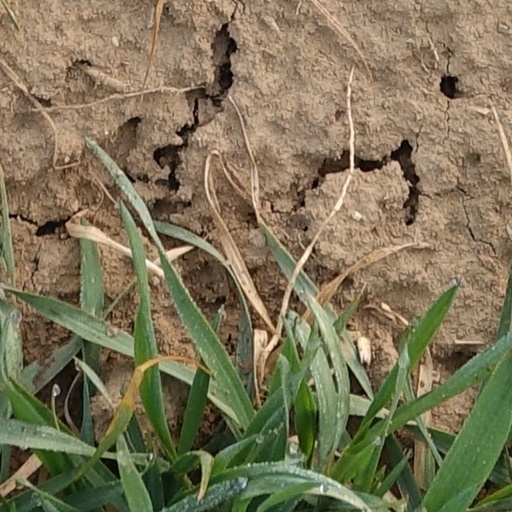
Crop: wheat